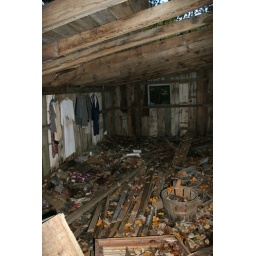
clarence newton road - near blowing rock - october 2008